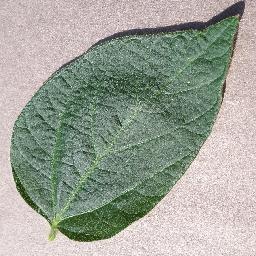
Label: Soybean___healthy